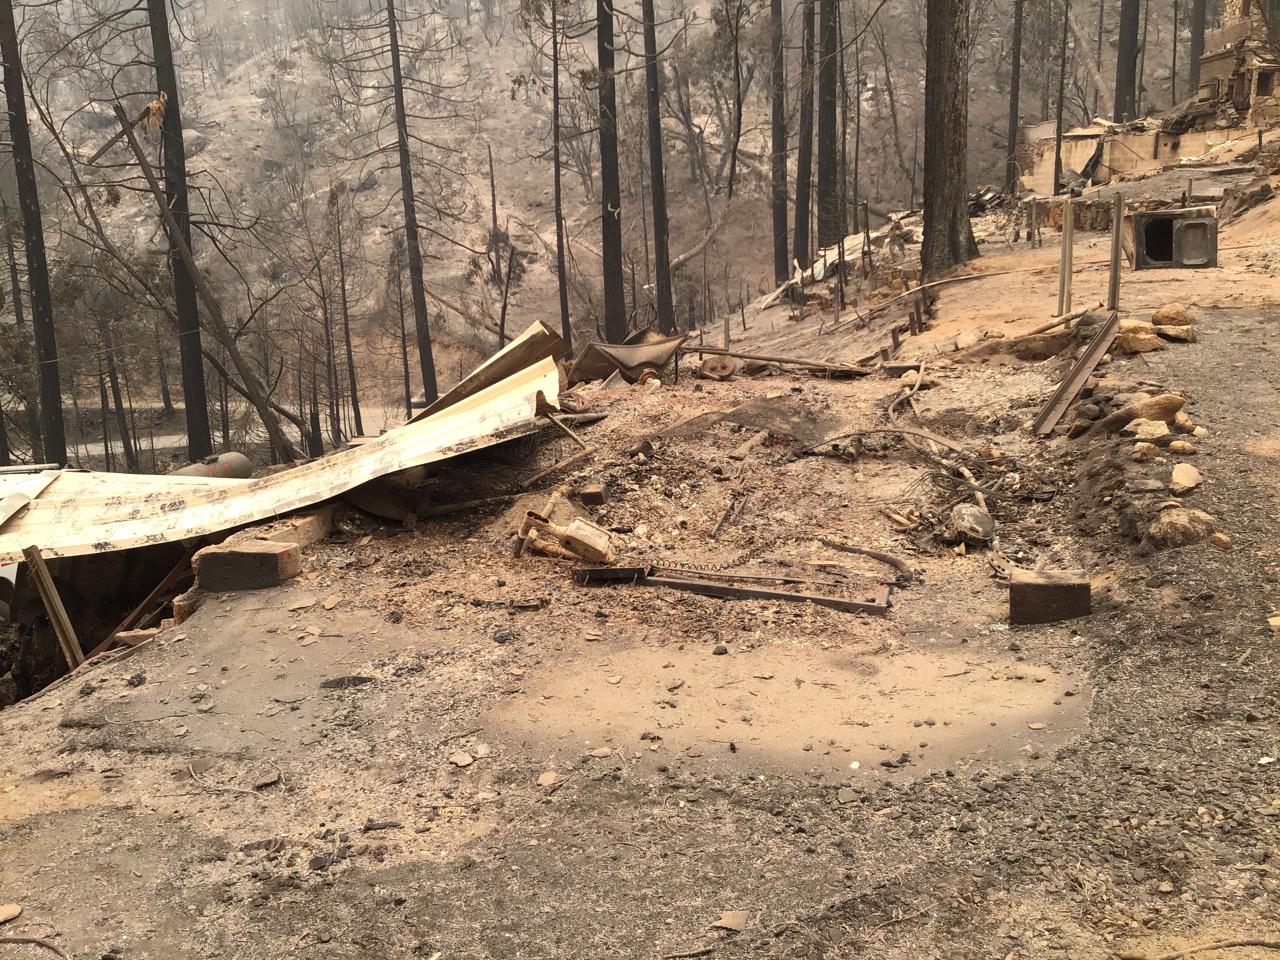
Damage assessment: destroyed